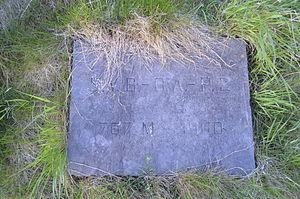
Ancien puits du Bois d'Avroy, fr:Liège, Belgique
La Société anonyme des Charbonnages du Bois d'Avroy est une ancienne société charbonnière de la région de Liège, dont la concession se situait sur les territoires des anciennes communes de Tilleur, Liège, Sclessin et Angleur, dorénavant Saint-Nicolas et Liège, dans la vallée de la Meuse et sous les collines de Cointe et du Sart-Tilman.